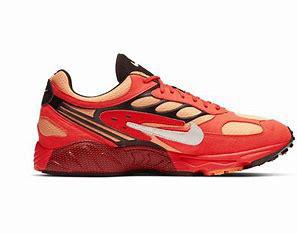
Brand: Nike
Model: Air Ghost Racer